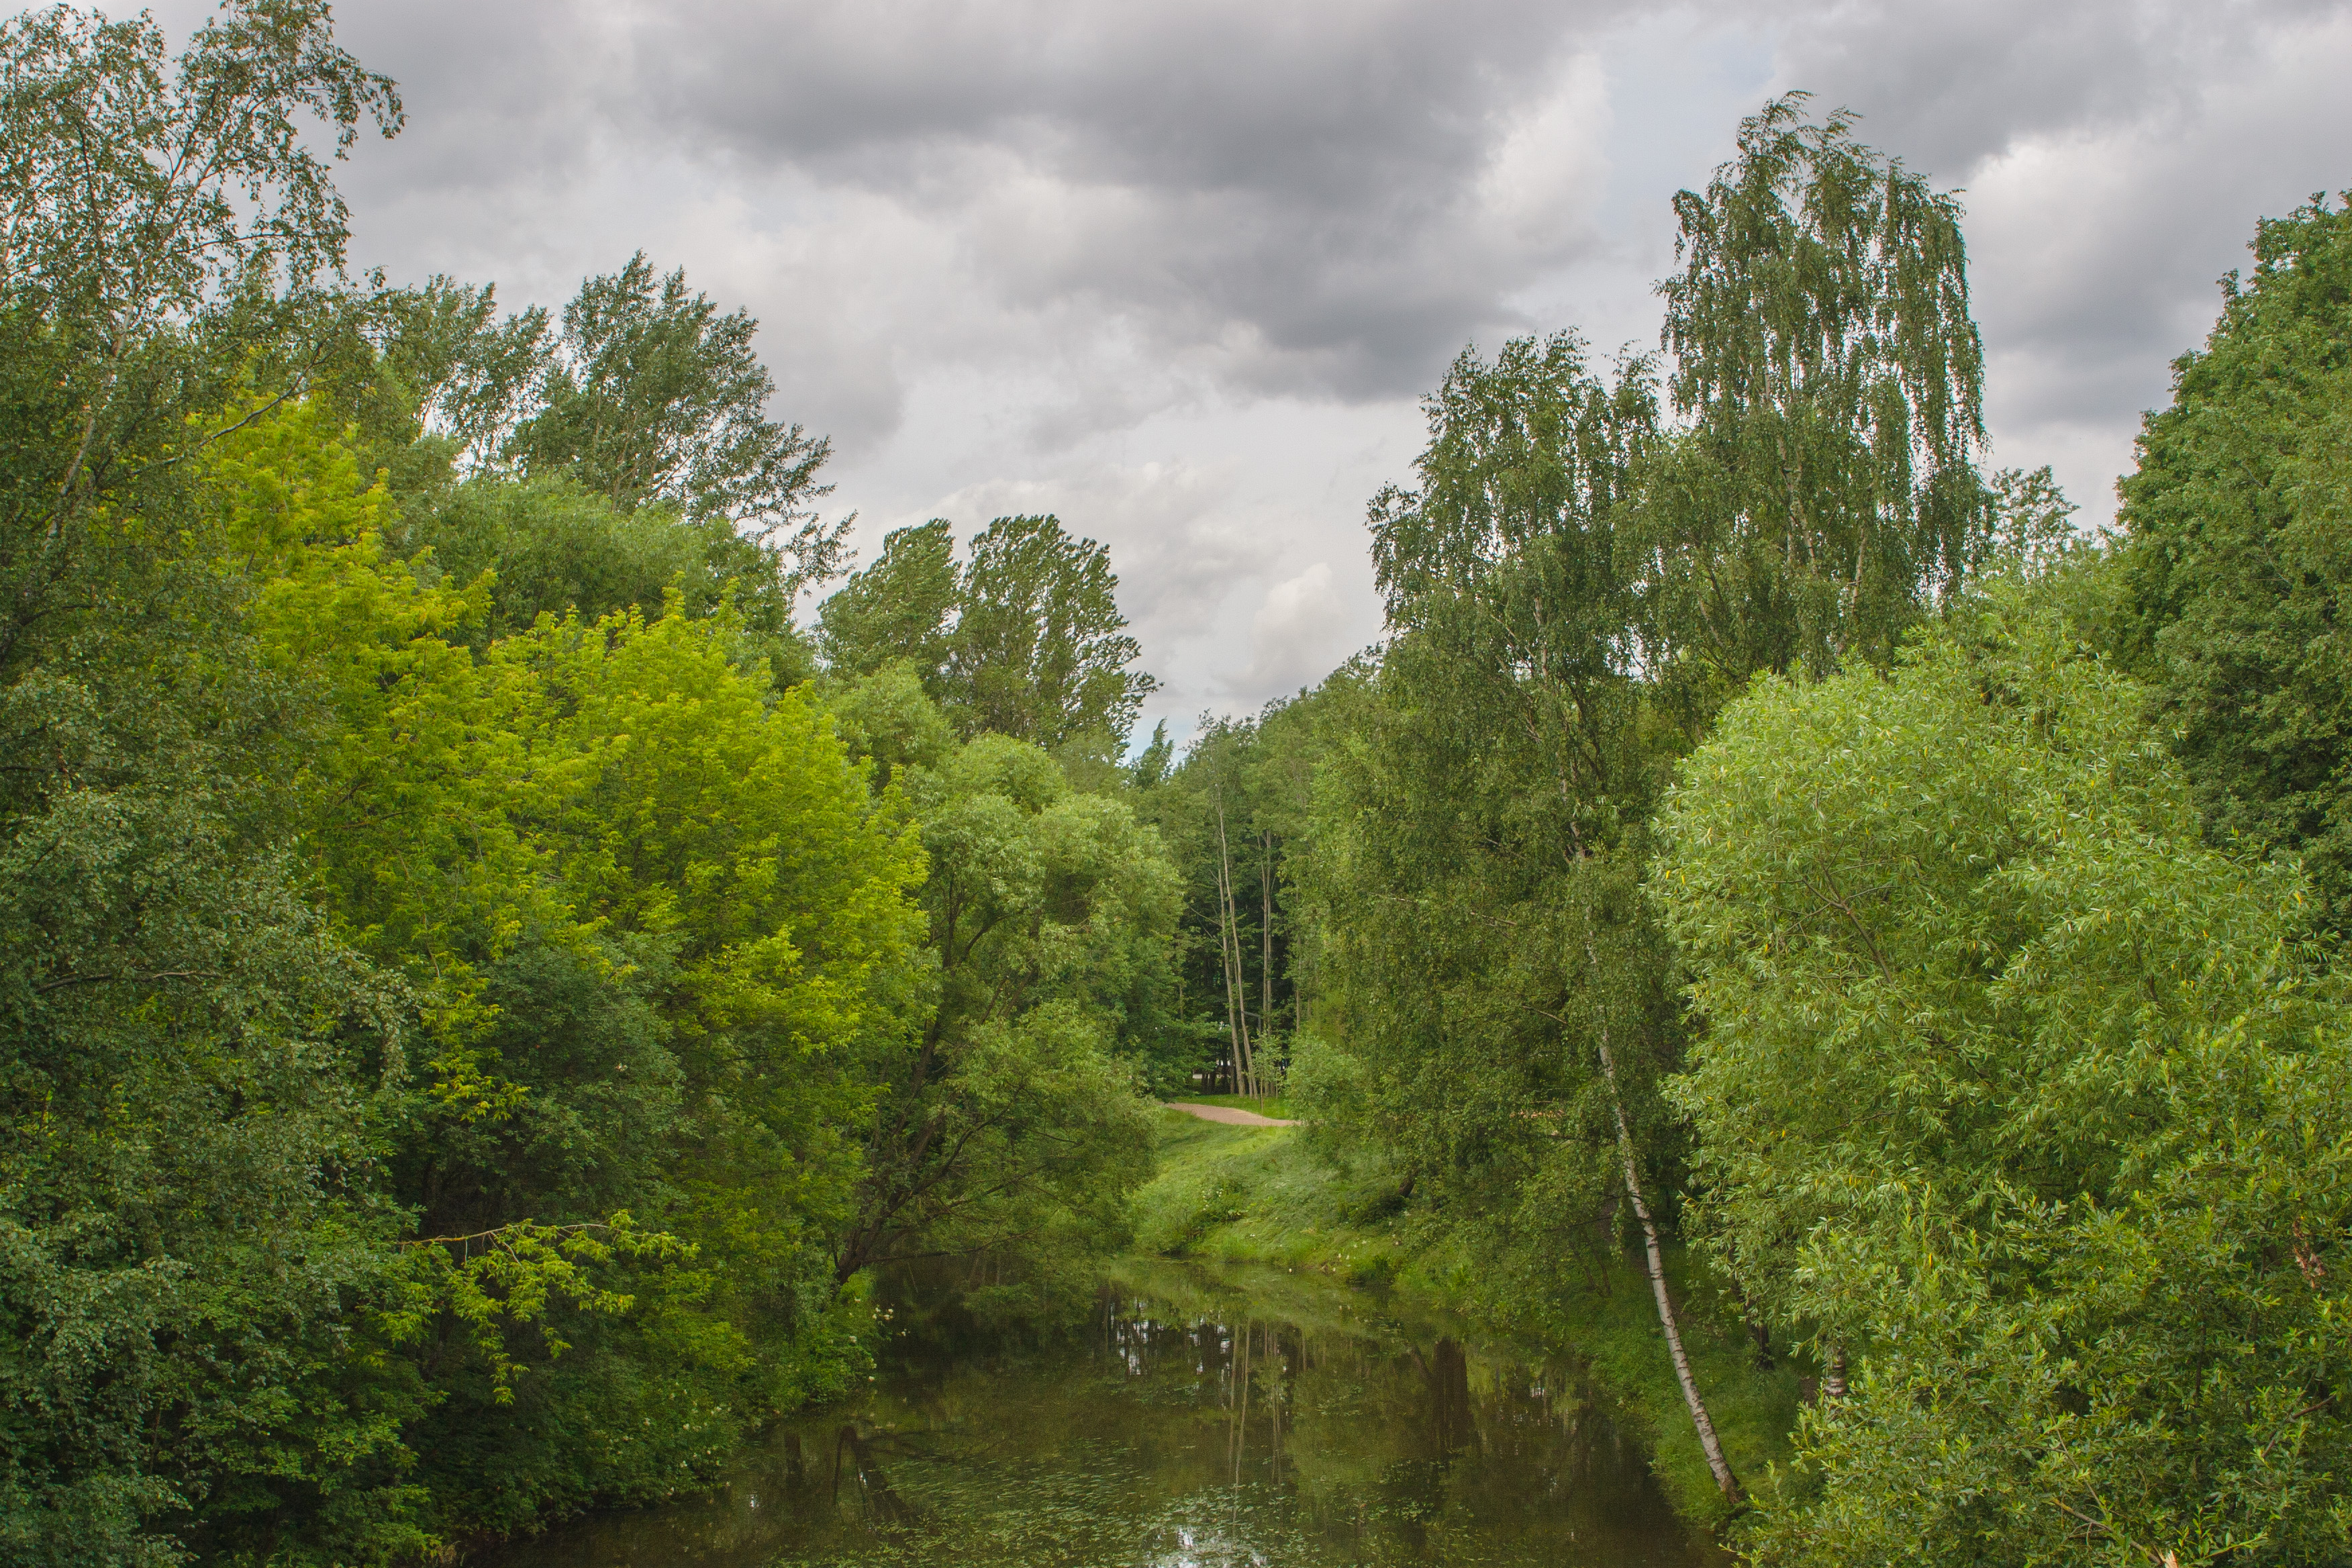
natural, nature, natural landscape, vegetation, green, tree, nature reserve, natural environment, water, bank, river, biome, watercourse, forest, riparian forest, plant, waterway, woody plant, grass, leaf, landscape, temperate broadleaf and mixed forest, riparian zone, reflection, floodplain, old growth forest, cloud, lake, tropical and subtropical coniferous forests, canal, woodland, shrub, bayou, jungle, pond, garden